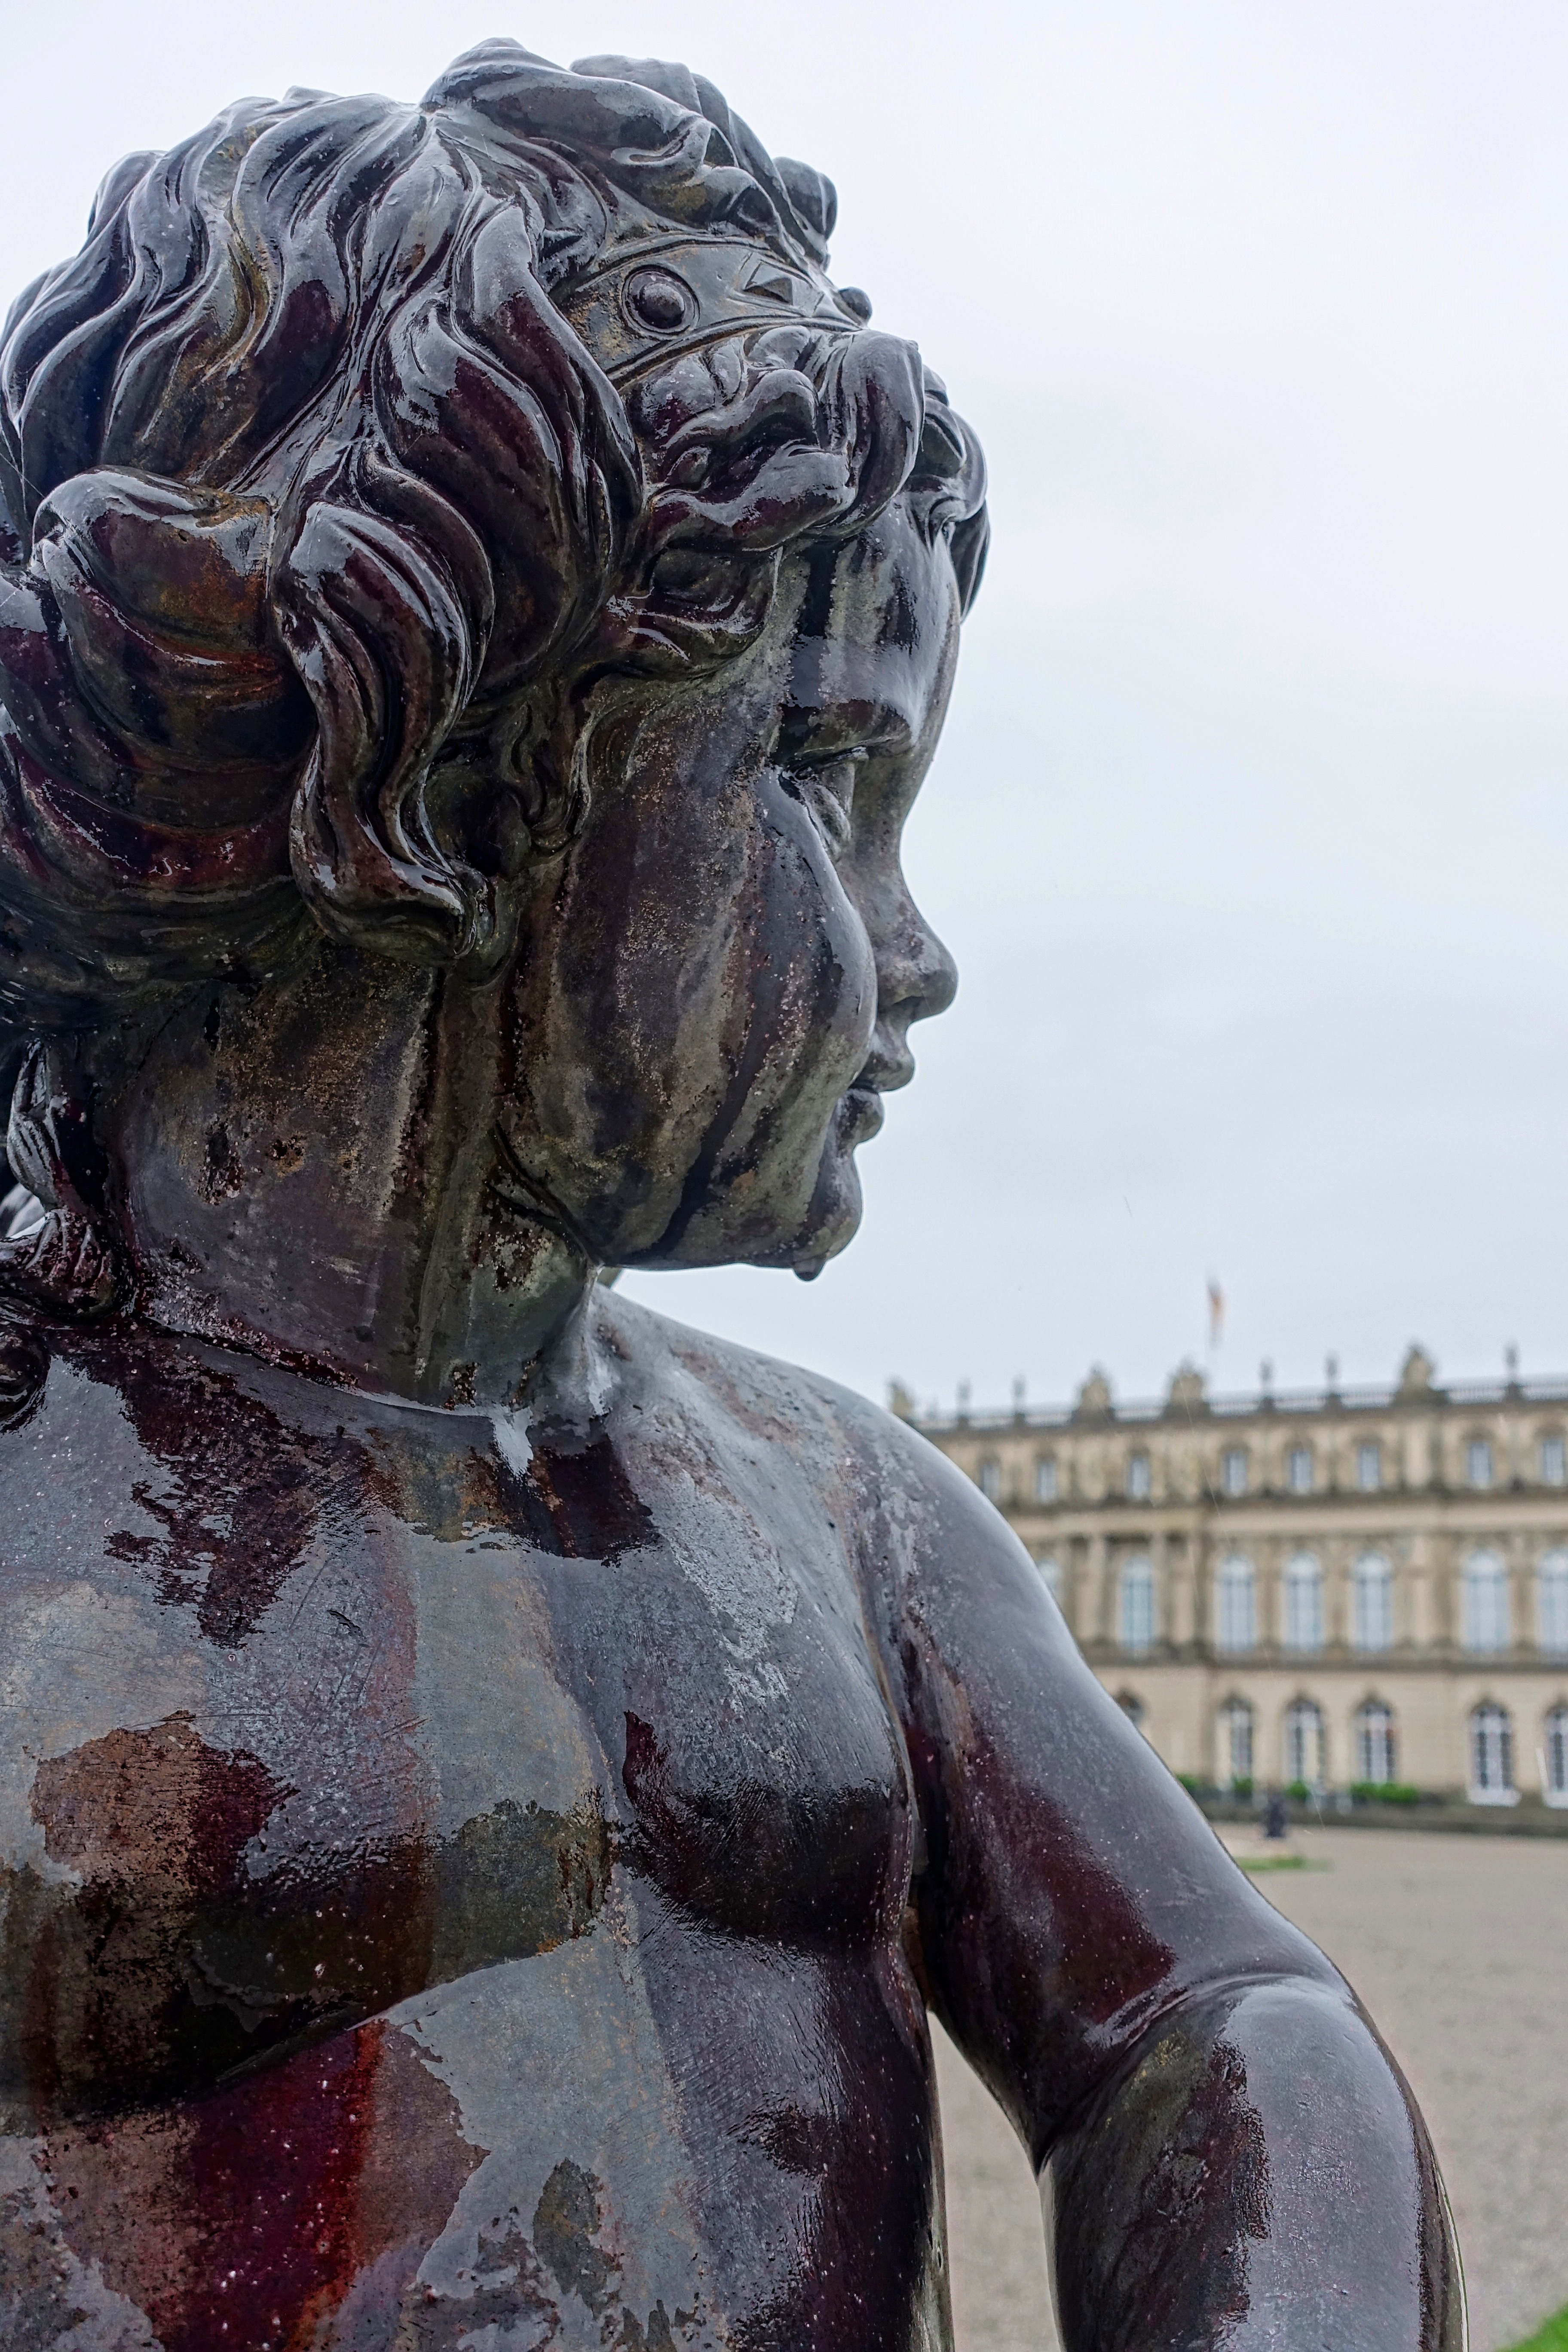
monument, statue, sculpture, art, temple, ornate, marble, cupid, cherub, angels, herrencheimsee, ancient history, nonbuilding structure